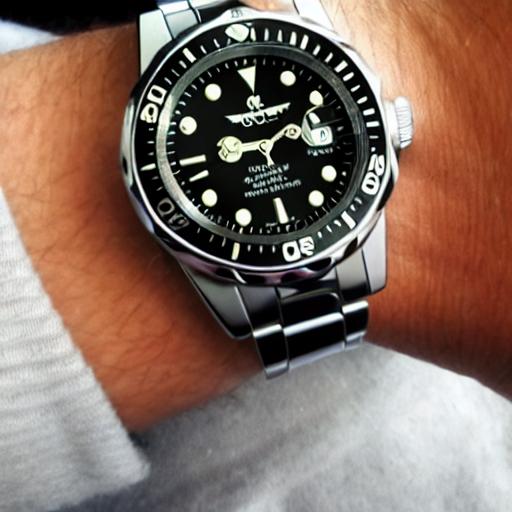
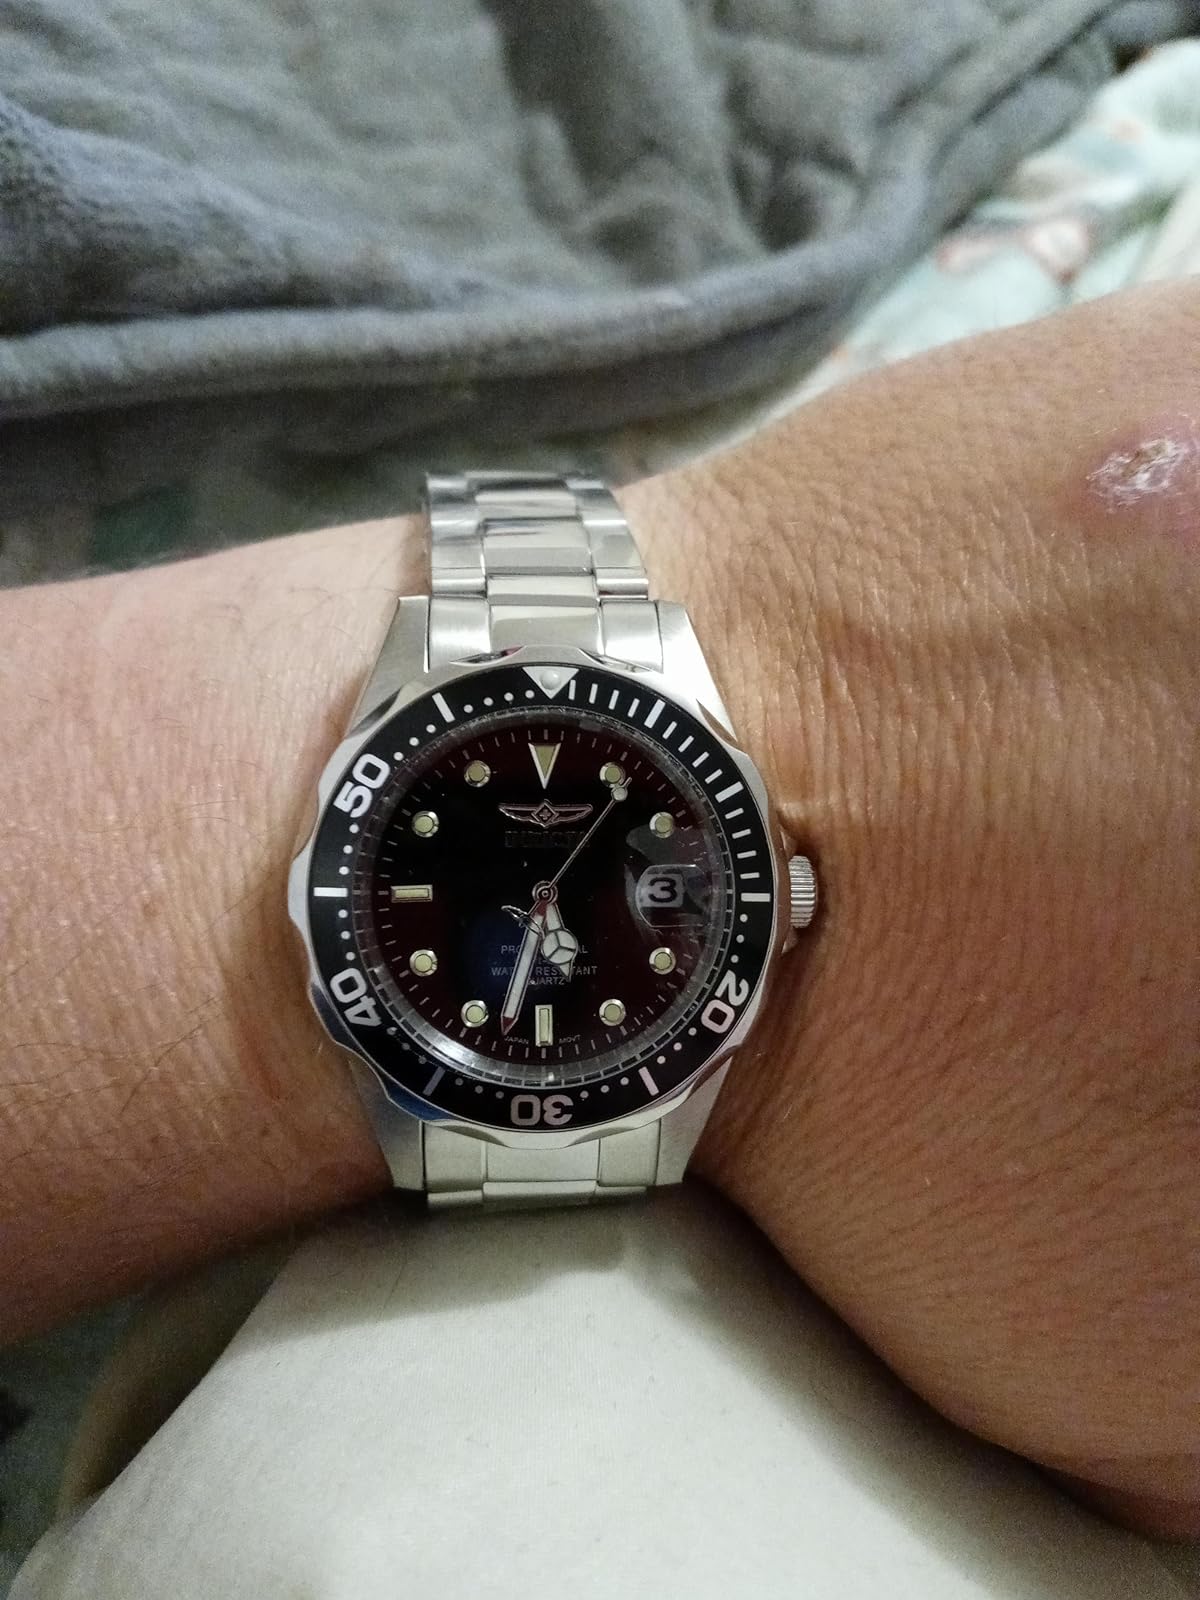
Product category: accessories_watch
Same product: no